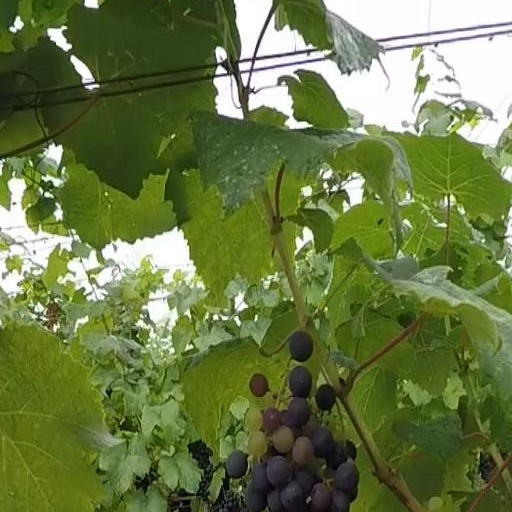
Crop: grape